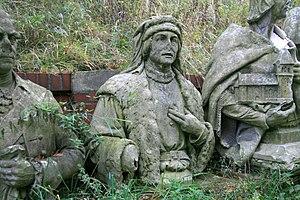
2009 buste du maire de Berlin Wilke von Blankenfeld décédé en 1474. Ce buste se trouvait dans la Citadelle de Spandau
La famille von Blankenfeld de Berlin est une famille de la noblesse immémoriale de Berlin. Cette famille se trouva aux commandes de la ville de Berlin entre 1294 et 1571 soit près de 300 ans sans discontinuer. On dénombre, à Berlin, sept bourgmestres von Blankenfeld pendant cette période de 300 ans. On remarque la présence de la famille von Blankenfeld sur Berlin de 1220 à 1896 soit près de sept siècles.